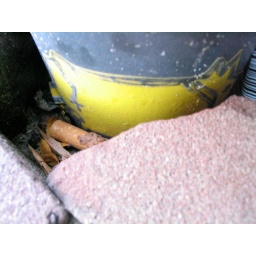
een plassende hond op een verkeerspaal, verscholen in het trottoir / a peeing dog on a traffic sign